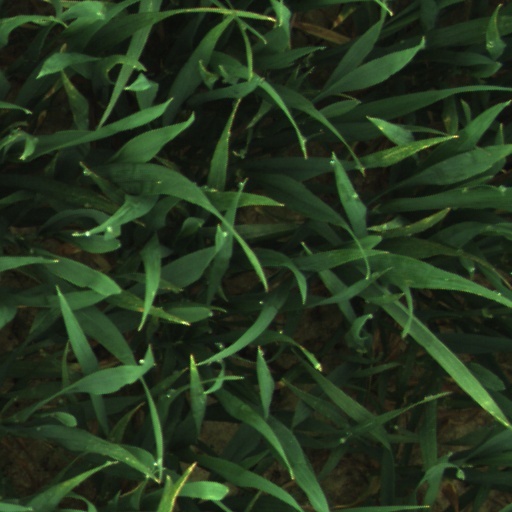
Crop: wheat